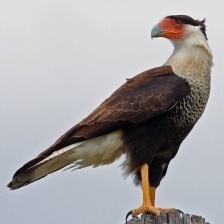
Species: CRESTED CARACARA
Scientific name: CARACARA CHERIWAY